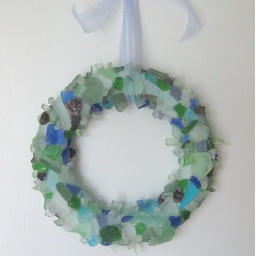
Sea glass wreath with beach glass in aqua, greens, blues, and clear, 12 inch